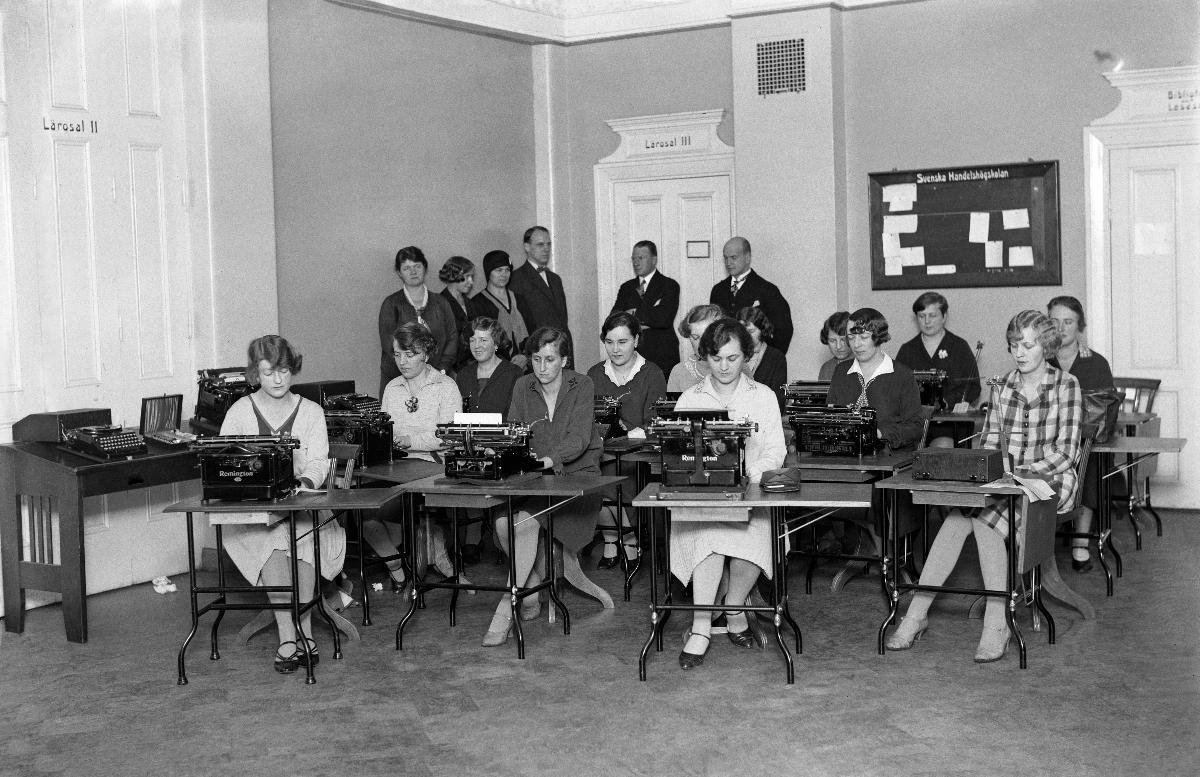
Naisopiskelijoita Ruotsalaisessa kauppakorkeakoulussa
Kvinnliga studeranden vid Svenska Handelshögskolan; Female students at Swedish School of Economics
sisällön kuvaus: Naisopiskelijoita Ruotsalaisessa kauppakorkeakoulussa Helsingissä 1920-luvulla. sisällön kuvaus: Female students at Swedish School of Economics in Helsinki in the 1920s. innehållsbeskrivning: Kvinnliga studeranden vid Svenska Handelshögskolan i Helsingfors på 1920-talet.
Kuvaaja: Sundström, Hugo, kuvaaja
Vuosi: 1900
Paikka: Suomi, Uusimaa, Helsinki
Aiheet: koulutus; yliopistot; opiskelijat; naiset; luokat; kirjoituskoneet; HBL; education and training; universities; students; women; classes; typewriters; education; schooling; class; type writing machines; utbildning; högskolor; studerande; kvinnor; klasser; skrivmaskiner; skolning; universitet; studeranden; klass